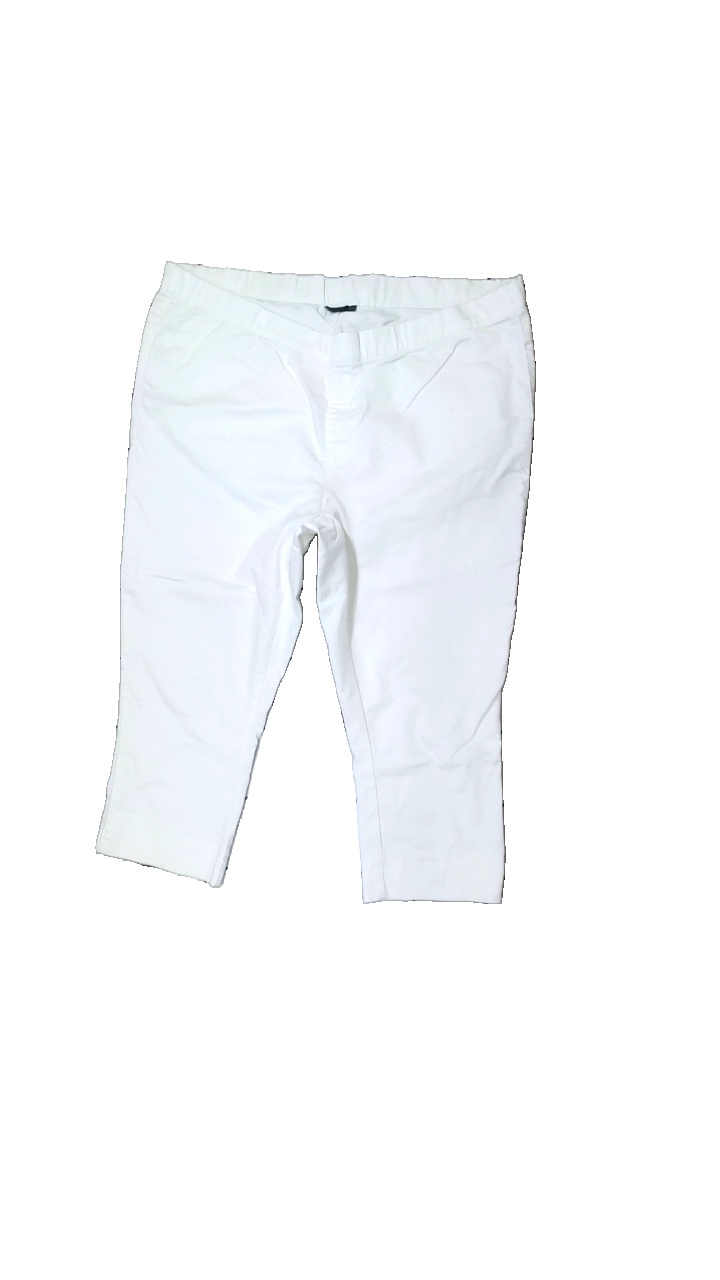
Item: Trousers (Ladies)
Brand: Mywear (ica)
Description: white cropped tight triusers
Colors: White
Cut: Tight, Cropped
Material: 82% Cotton 18% Polyester
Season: All
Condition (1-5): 5
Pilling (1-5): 5
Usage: Reuse
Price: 50-100